Pusô
Also known as:
jv - Javanese: Pusô
ru - Russian: Пусо
uz - Uzbek: Puso
war - Waray: Pusô
Category: rice (rice cake)
Cuisine: Filipino
Associated cuisines: Filipino, Indonesian
Area: Philippines
Countries: Philippines, Indonesia
Region: South Eastern Asia

The dish is a rice cake made by boiling rice in a woven pouch of palm leaves. It is most commonly found in octahedral, diamond, or rectangular shapes, but it can also come in various other intricately woven complex forms.

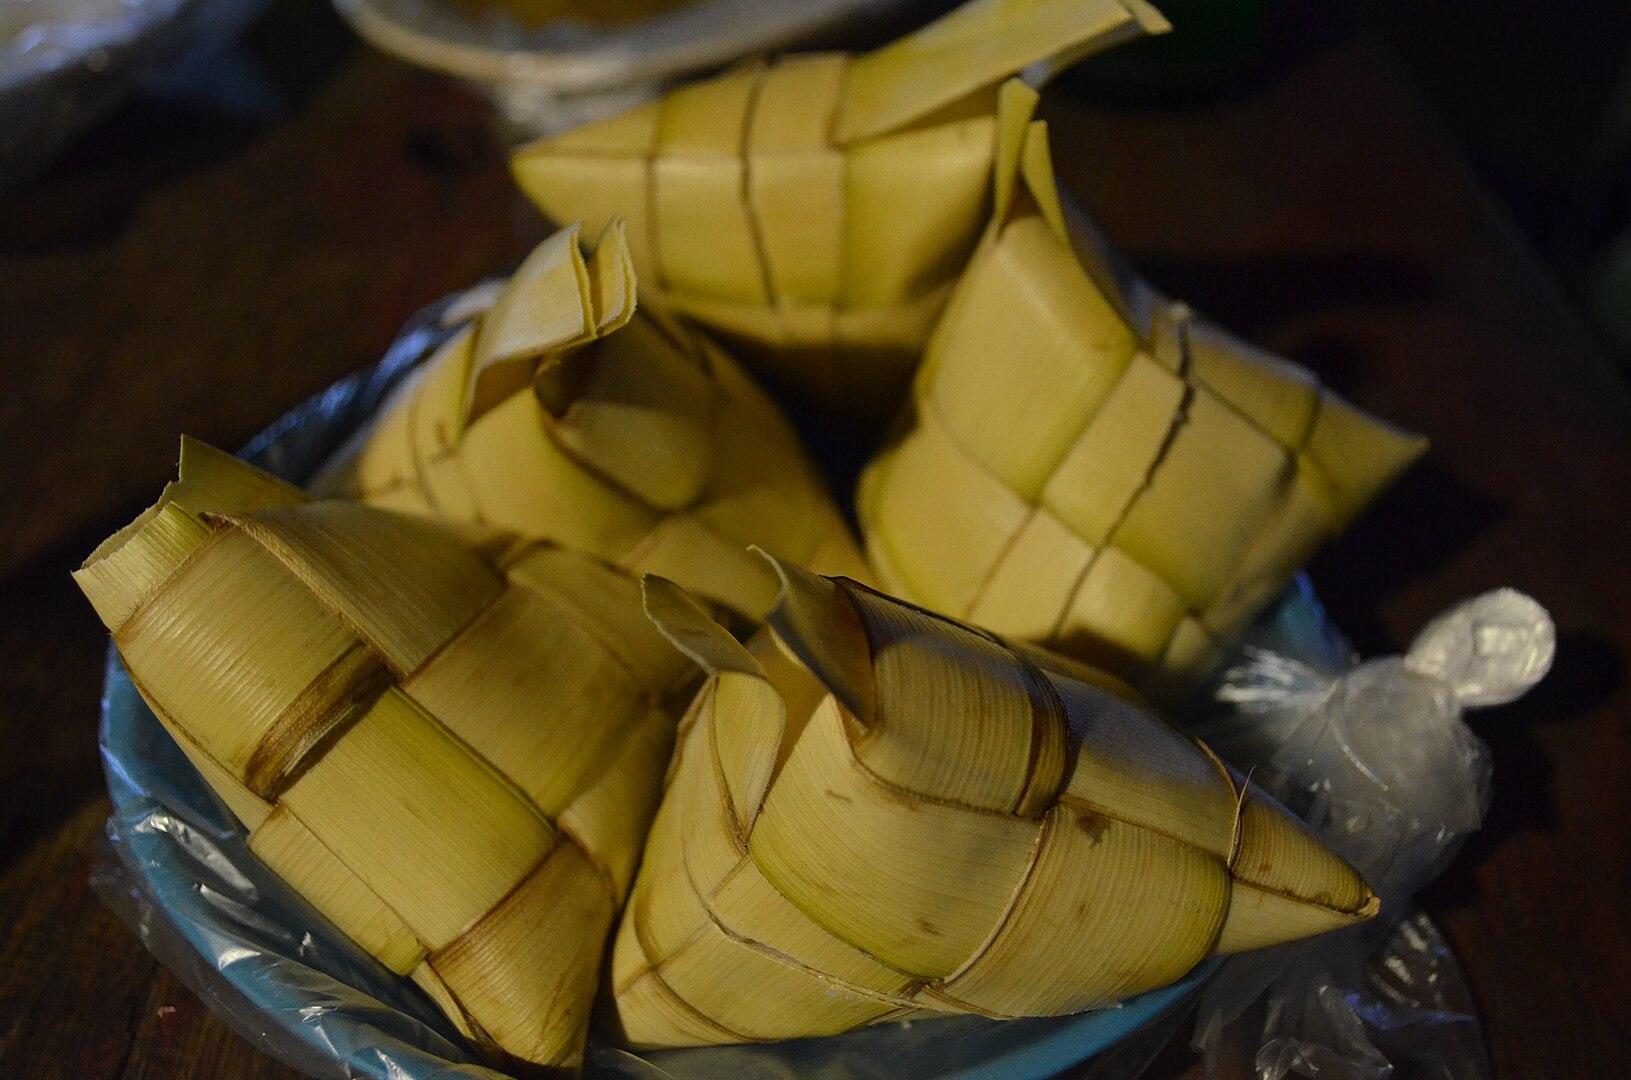
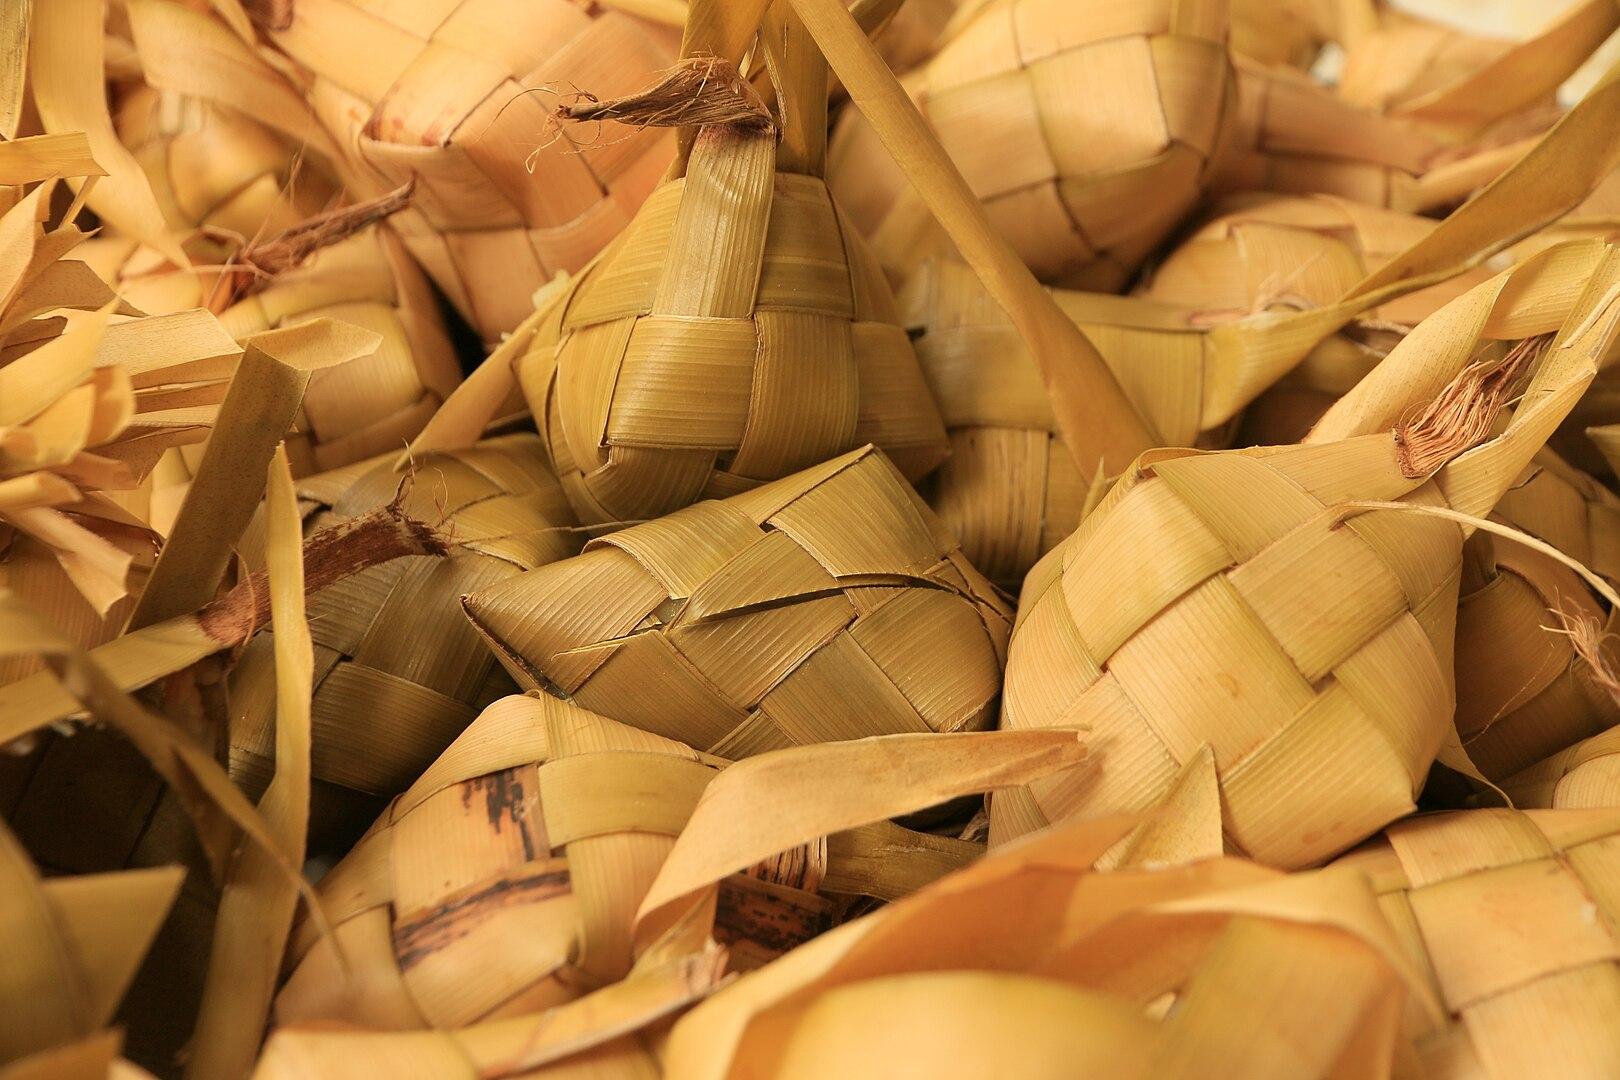
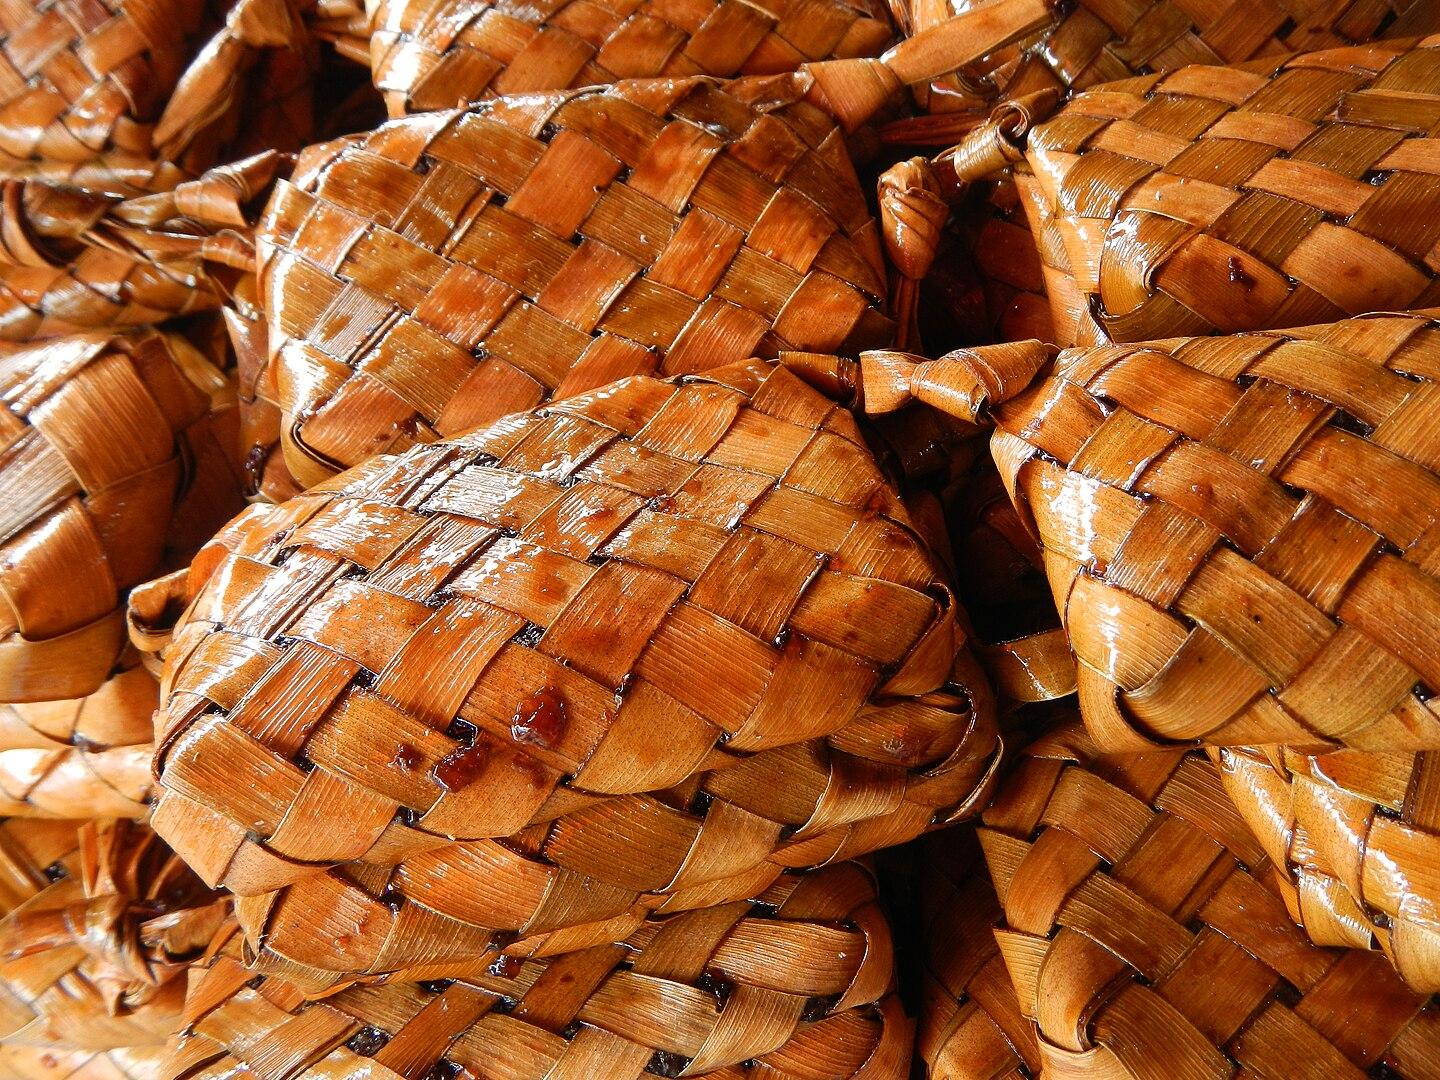
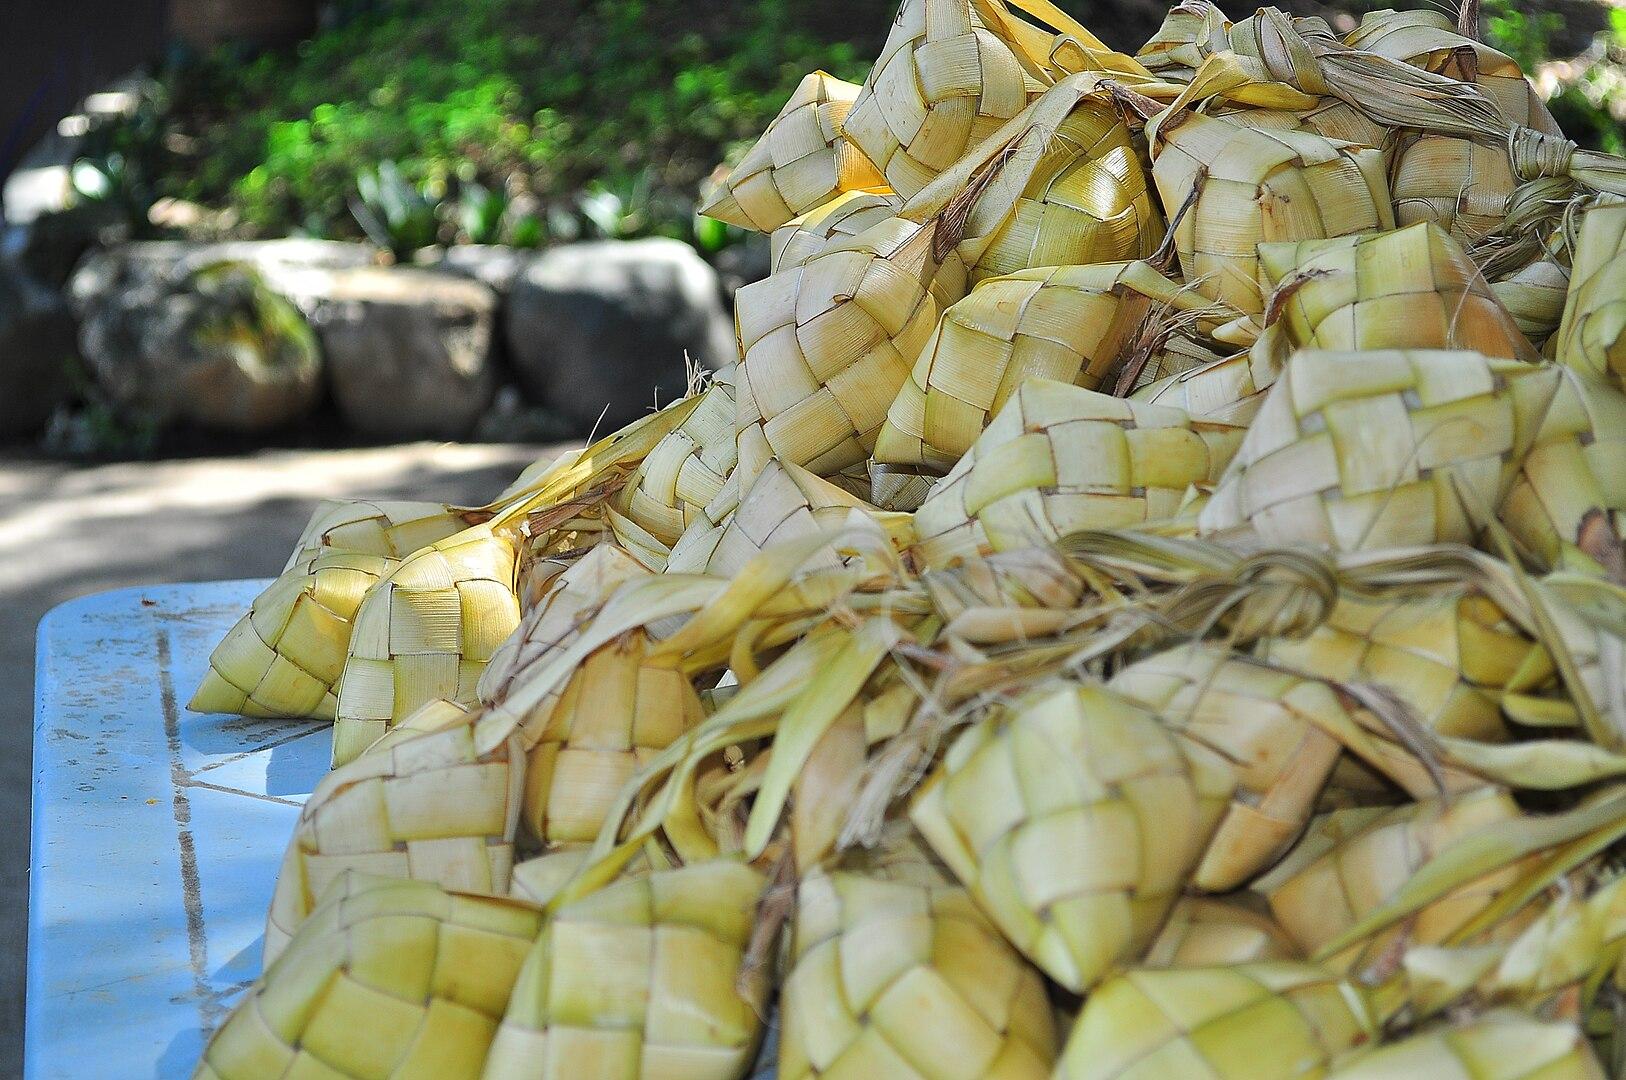